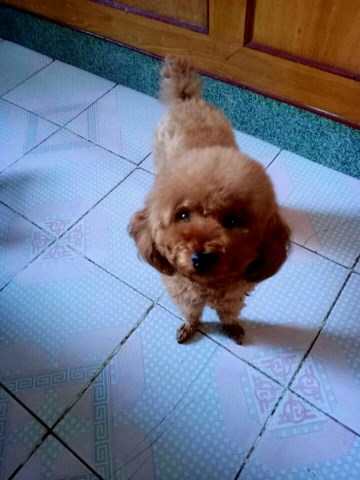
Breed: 7449-n000128-teddy